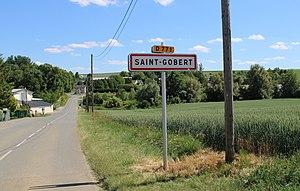
Entrée du village
Saint-Gobert est une commune française située dans le département de l'Aisne, en région Hauts-de-France.